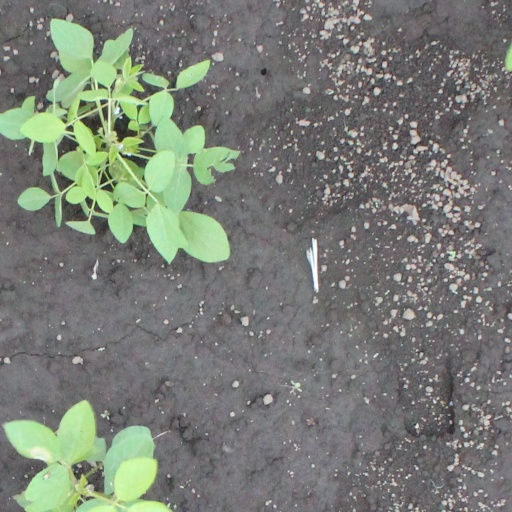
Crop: soybean